8th Field Survey Squadron

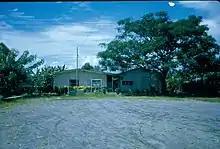
Headquarters 8 Fd Svy Sqn at Popondetta

8 Fd Svy Sqn was raised at Popondetta in December 1971 with an establishment of two officers and sixteen other ranks (1 x Major Officer Commanding, 1 x Lieutenant Troop Officer and Second-in-Command, 1 x Staff Sergeant QuarterMaster Sergeant, 1 x Sergeant Chief Clerk, 1 x Staff Sergeant Topographic Surveyor, 1 x Sergeant Topographic Surveyor, 4 x Corporal Topographic Surveyor, 6 x Sapper Topographic Surveyor, 1 x Private Cook, 1 x Sapper Storeman). The first parade at full strength was 19 January 1972. The establishment increased in the next few years with an average of three officers and twenty-five other ranks from 1973 to 1980. The personnel establishment reduced to six all ranks when the squadron moved from Wewak to Port Moresby.